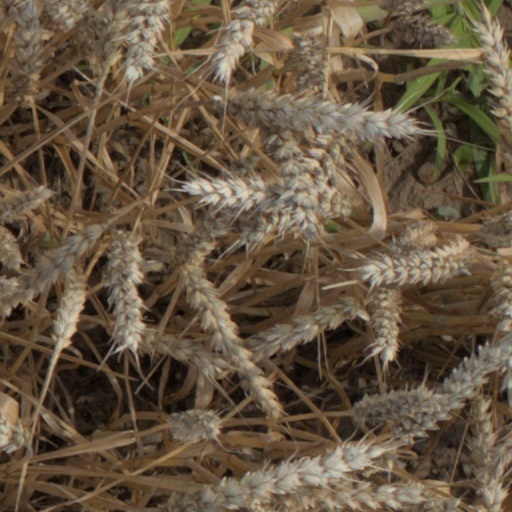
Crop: wheat